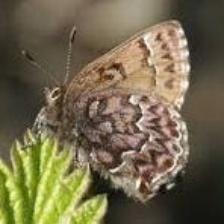
Species: EASTERN PINE ELFIN